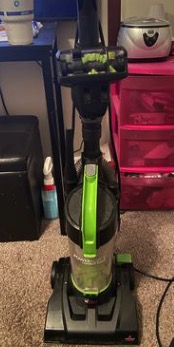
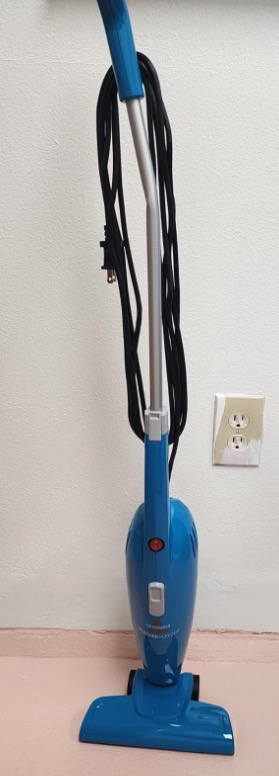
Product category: items_vacuum
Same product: no